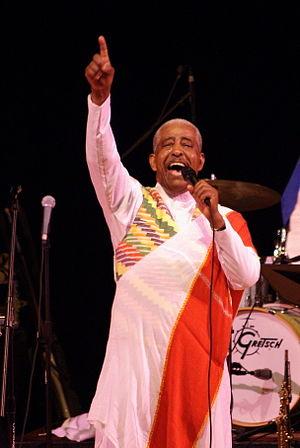
Mahmoud Ahmed, né le 8 mai 1941 à Addis-Abeba, est un chanteur éthiopien devenu l'un des chefs de file de l'éthio-jazz.
L'Éthiopie, en forme longue la république démocratique fédérale d’Éthiopie, en amharique Ītyōṗṗyā, ኢትዮጵያ et ye-Ītyōṗṗyā Fēdēralāwī Dīmōkrāsīyāwī Rīpeblīk, የኢትዮጵያ ፌዴራላዊ ዲሞክራሲያዊ ሪፐብሊክ, est un État de la Corne de l'Afrique. L'Éthiopie a des frontières communes avec l'Érythrée au nord, la Somalie à l'est-sud-est, le Soudan au nord-ouest, le Soudan du Sud à l'ouest-sud-ouest, le Kenya au sud et la république de Djibouti au nord-est. Depuis l'indépendance de l'Érythrée en 1993, l'Éthiopie n'a plus d'accès à la mer.
L'éthio-jazz est une forme de jazz née en Éthiopie à la fin des années 1950 et devenue extrêmement populaire dans les bars et hôtels d'Addis-Abeba de 1960 à la fin des années 1970. L'éthio-jazz connait une redécouverte en Occident à la fin des années 1990 avec le travail de Francis Falceto qui permet la réédition des albums dans la collection « Éthiopiques » du label français Buda Musique.